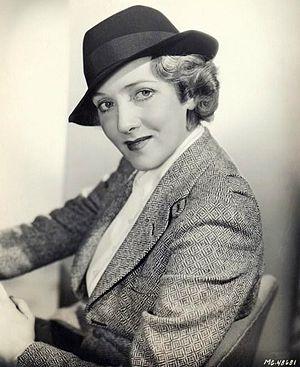
Helen Flint est une actrice américaine, née le 14 janvier 1898 à Chicago, morte le 9 septembre 1967 à Washington.